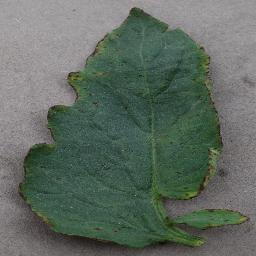
Label: Tomato___Bacterial_spot